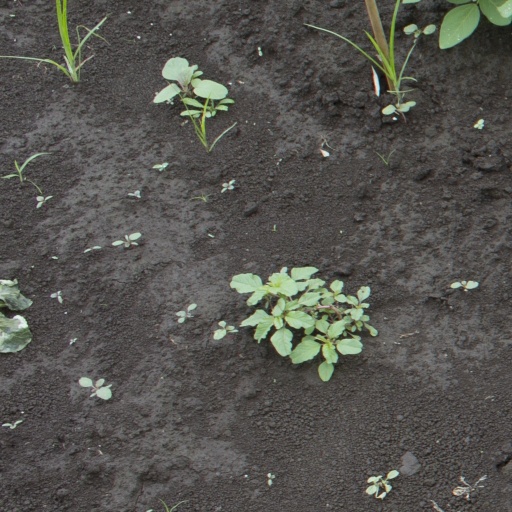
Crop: soybean